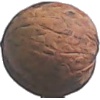
Label: Walnut 1